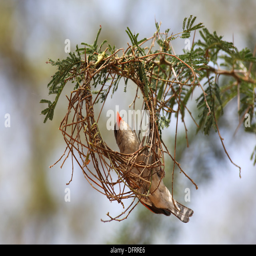
a female bird inspecting the male 's building of the nest .